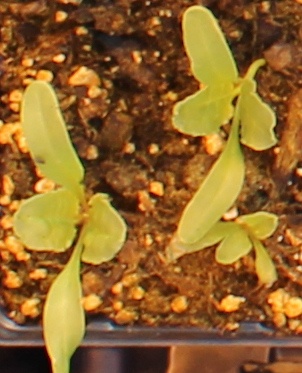
Label: Sugar beet